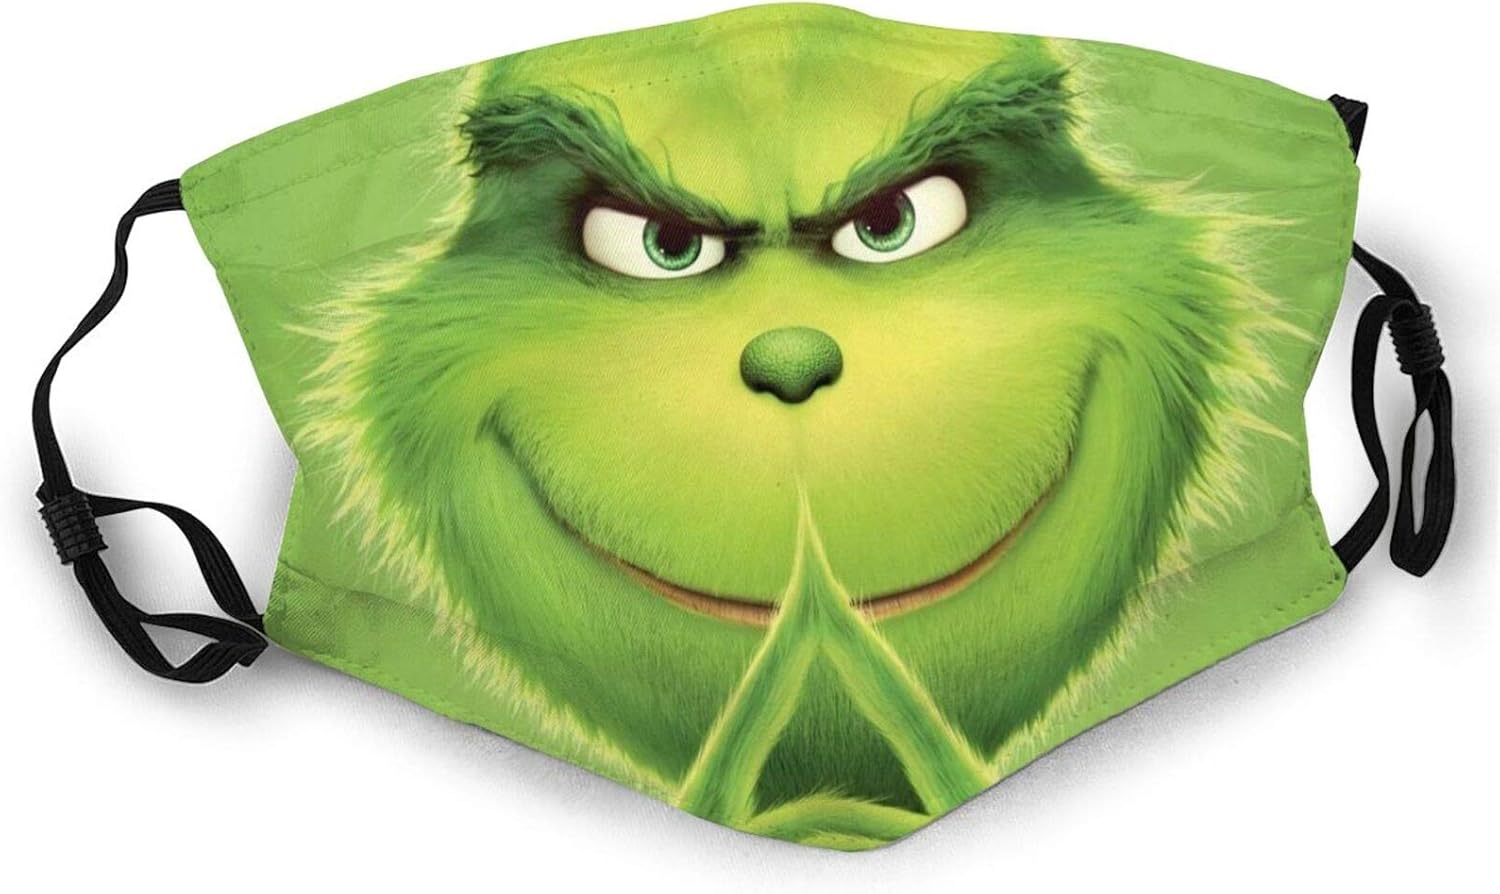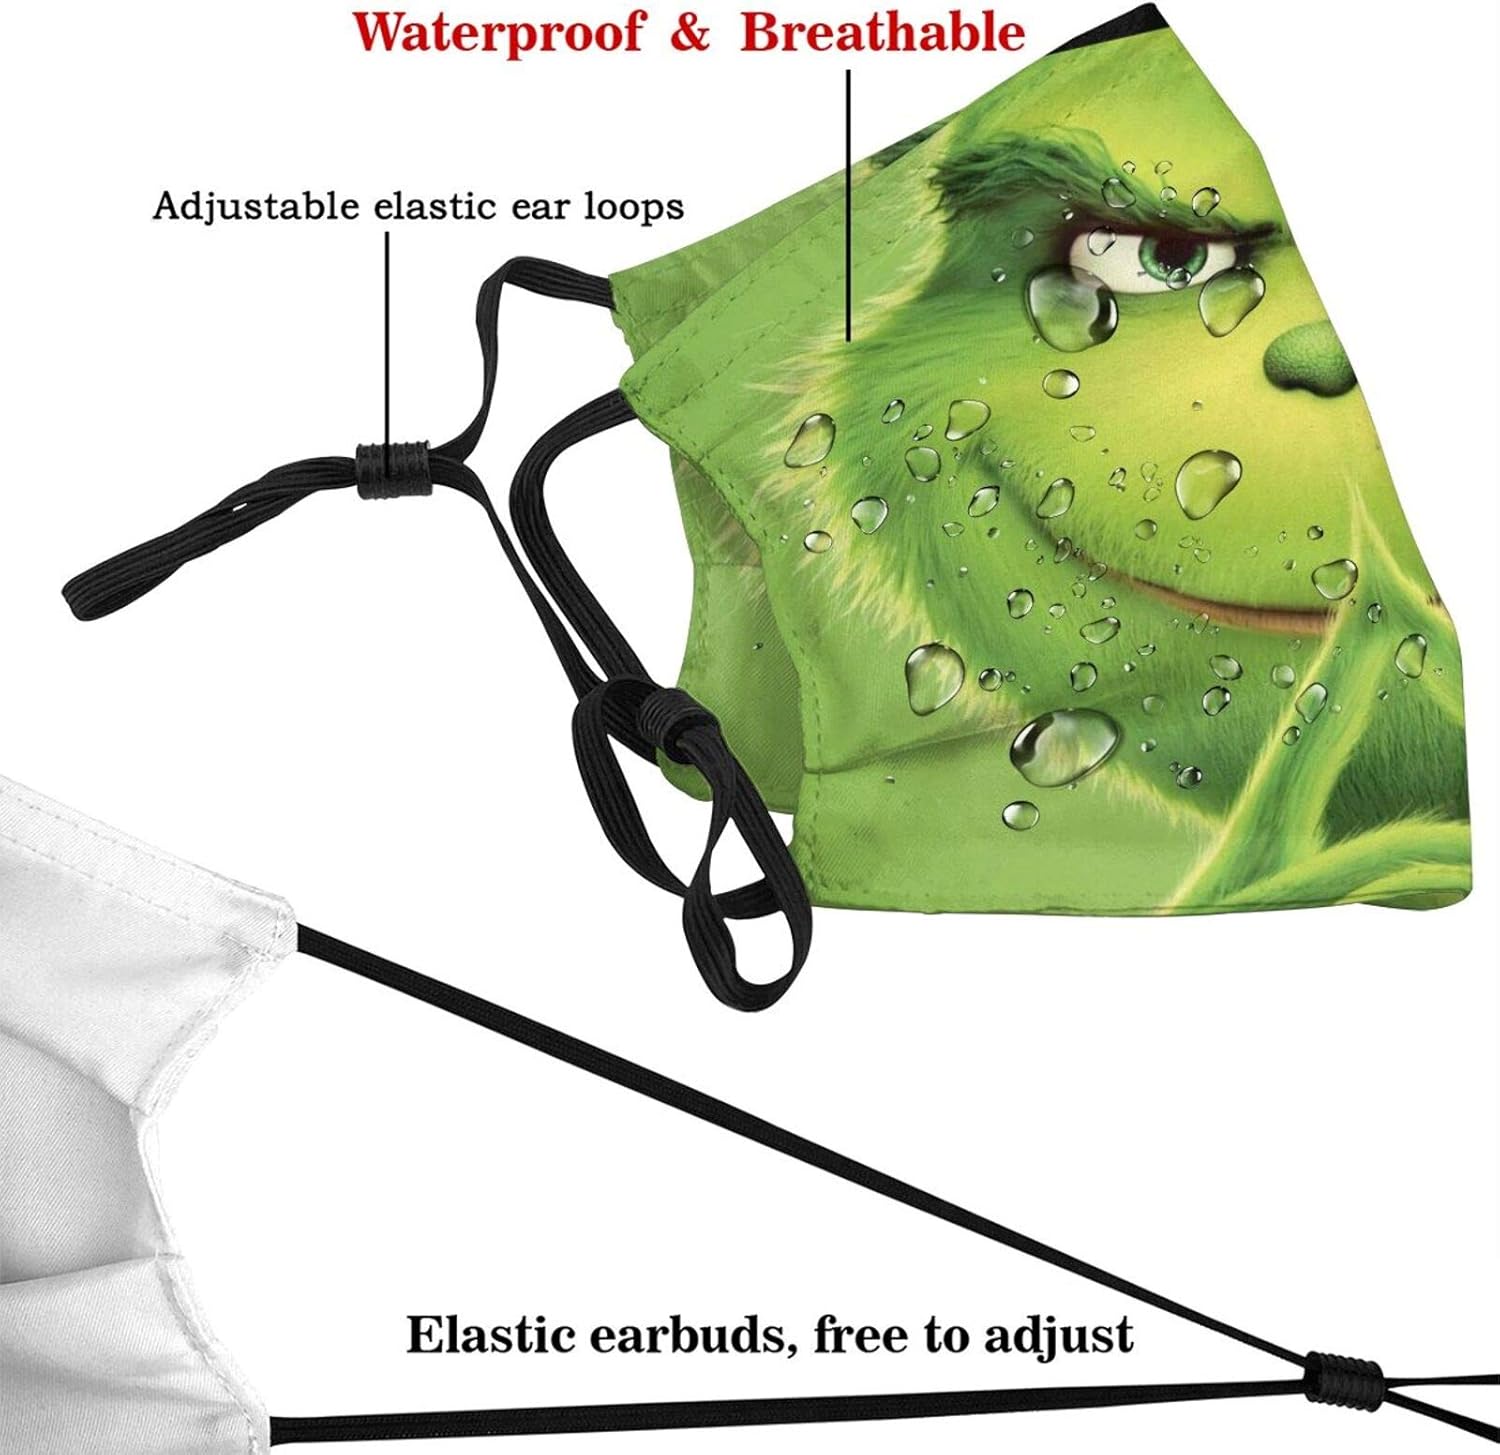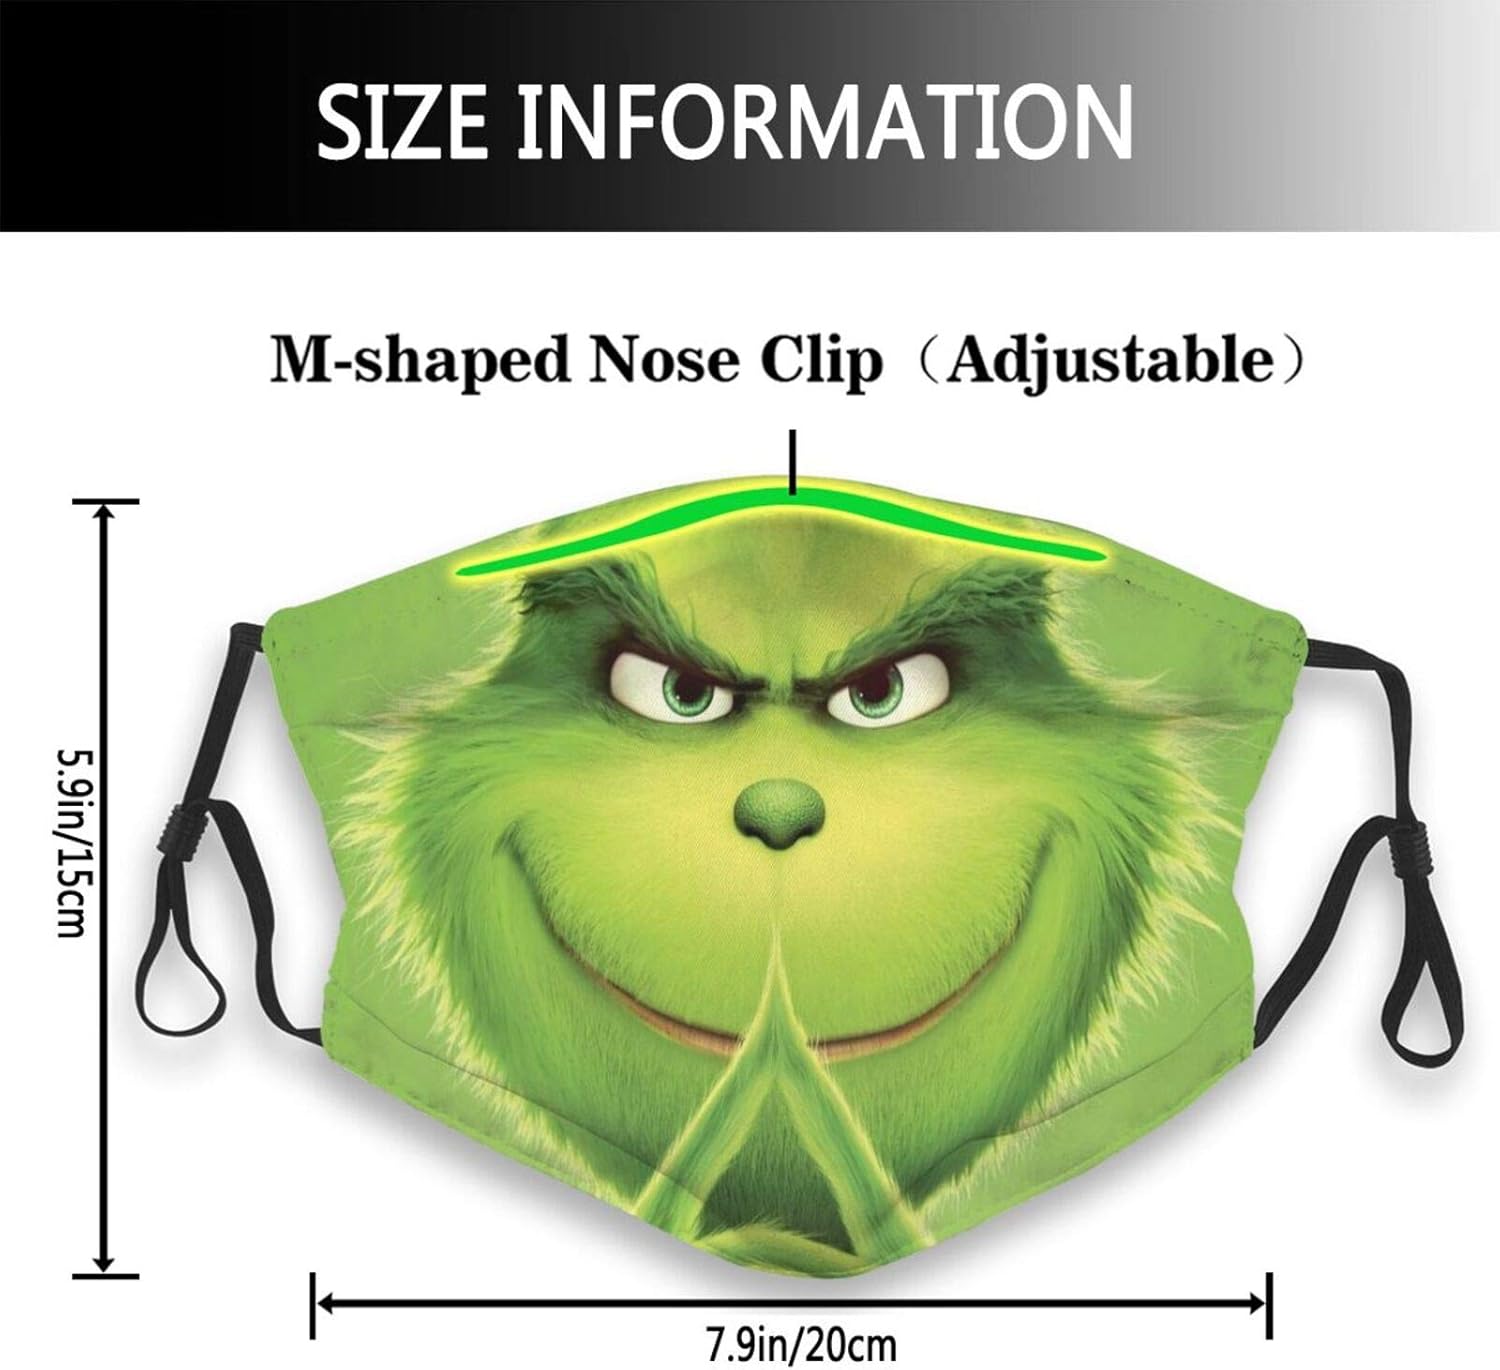
The Grinch Funny cartoon Unisex mask protects breathable, soft, comfortable, dustproof, adjustable and reusable
Category: AMAZON FASHION
Can Protect Your Face And Lips From Smoke, Cold, Allergies, Fog And Smoke, Exhaust Gas, Low Temperature, Susceptible Substances, Etc.
Features: Ear Loop closure | Hand Wash Only | The Elasticity Of The Buckle Can Be Adjusted.Suitable for cycling, camping, running, traveling, climbing and daily use. | 100% Polyester.Very Soft, Breathable, Waterproof, Washable. | M-shaped nose clip | Hand wash recommended, do not bleach | Size Fits For Most Peoplecosplay.